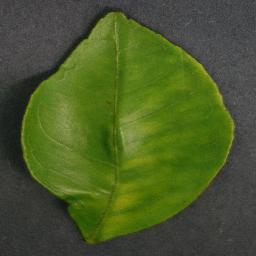
Label: Orange___Haunglongbing_(Citrus_greening)